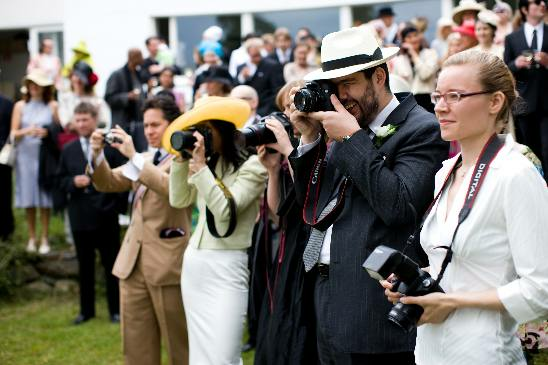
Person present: Yes